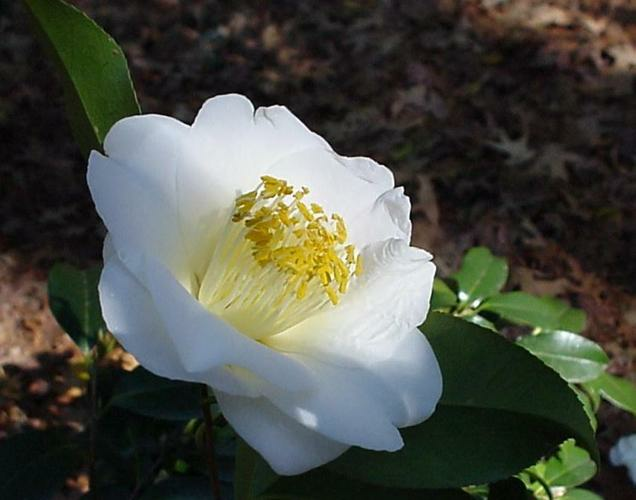
Flower: camellia